DCU Center

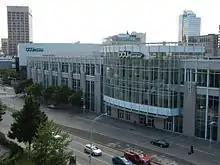
1997 Convention Center addition

The facility expanded in 1997 with the opening of an attached convention center that features panoramic views of downtown Worcester. The complex added of exhibit space, 11 meeting rooms, a ballroom (the largest in Central Massachusetts) and a kitchen. The facility's 100,000-plus square feet of exhibit space is filled by consumer shows, trade shows, conventions, conferences, and other public and private functions year-round. An additional headquarters hotel for the facility, the Hilton Garden, opened in October 2006, doubling the number of rooms previously available in the facility's other headquarters hotel, the former Crowne Plaza that closed in 2009.